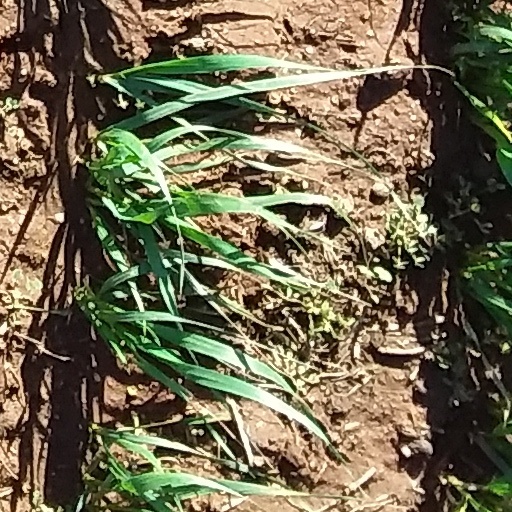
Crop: wheat